Farm cat

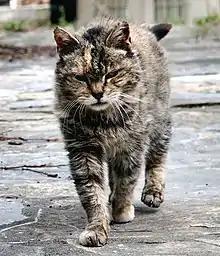
A feral farm cat, showing numerous healed injuries

The farm cat, also known as a barn cat, is a domestic cat, usually of mixed breed, that lives primarily outdoors, in a feral or semi-feral condition on agricultural properties, usually sheltering in outbuildings. They eat assorted vermin such as rodents and other small animals that live in or around outbuildings and farm fields.